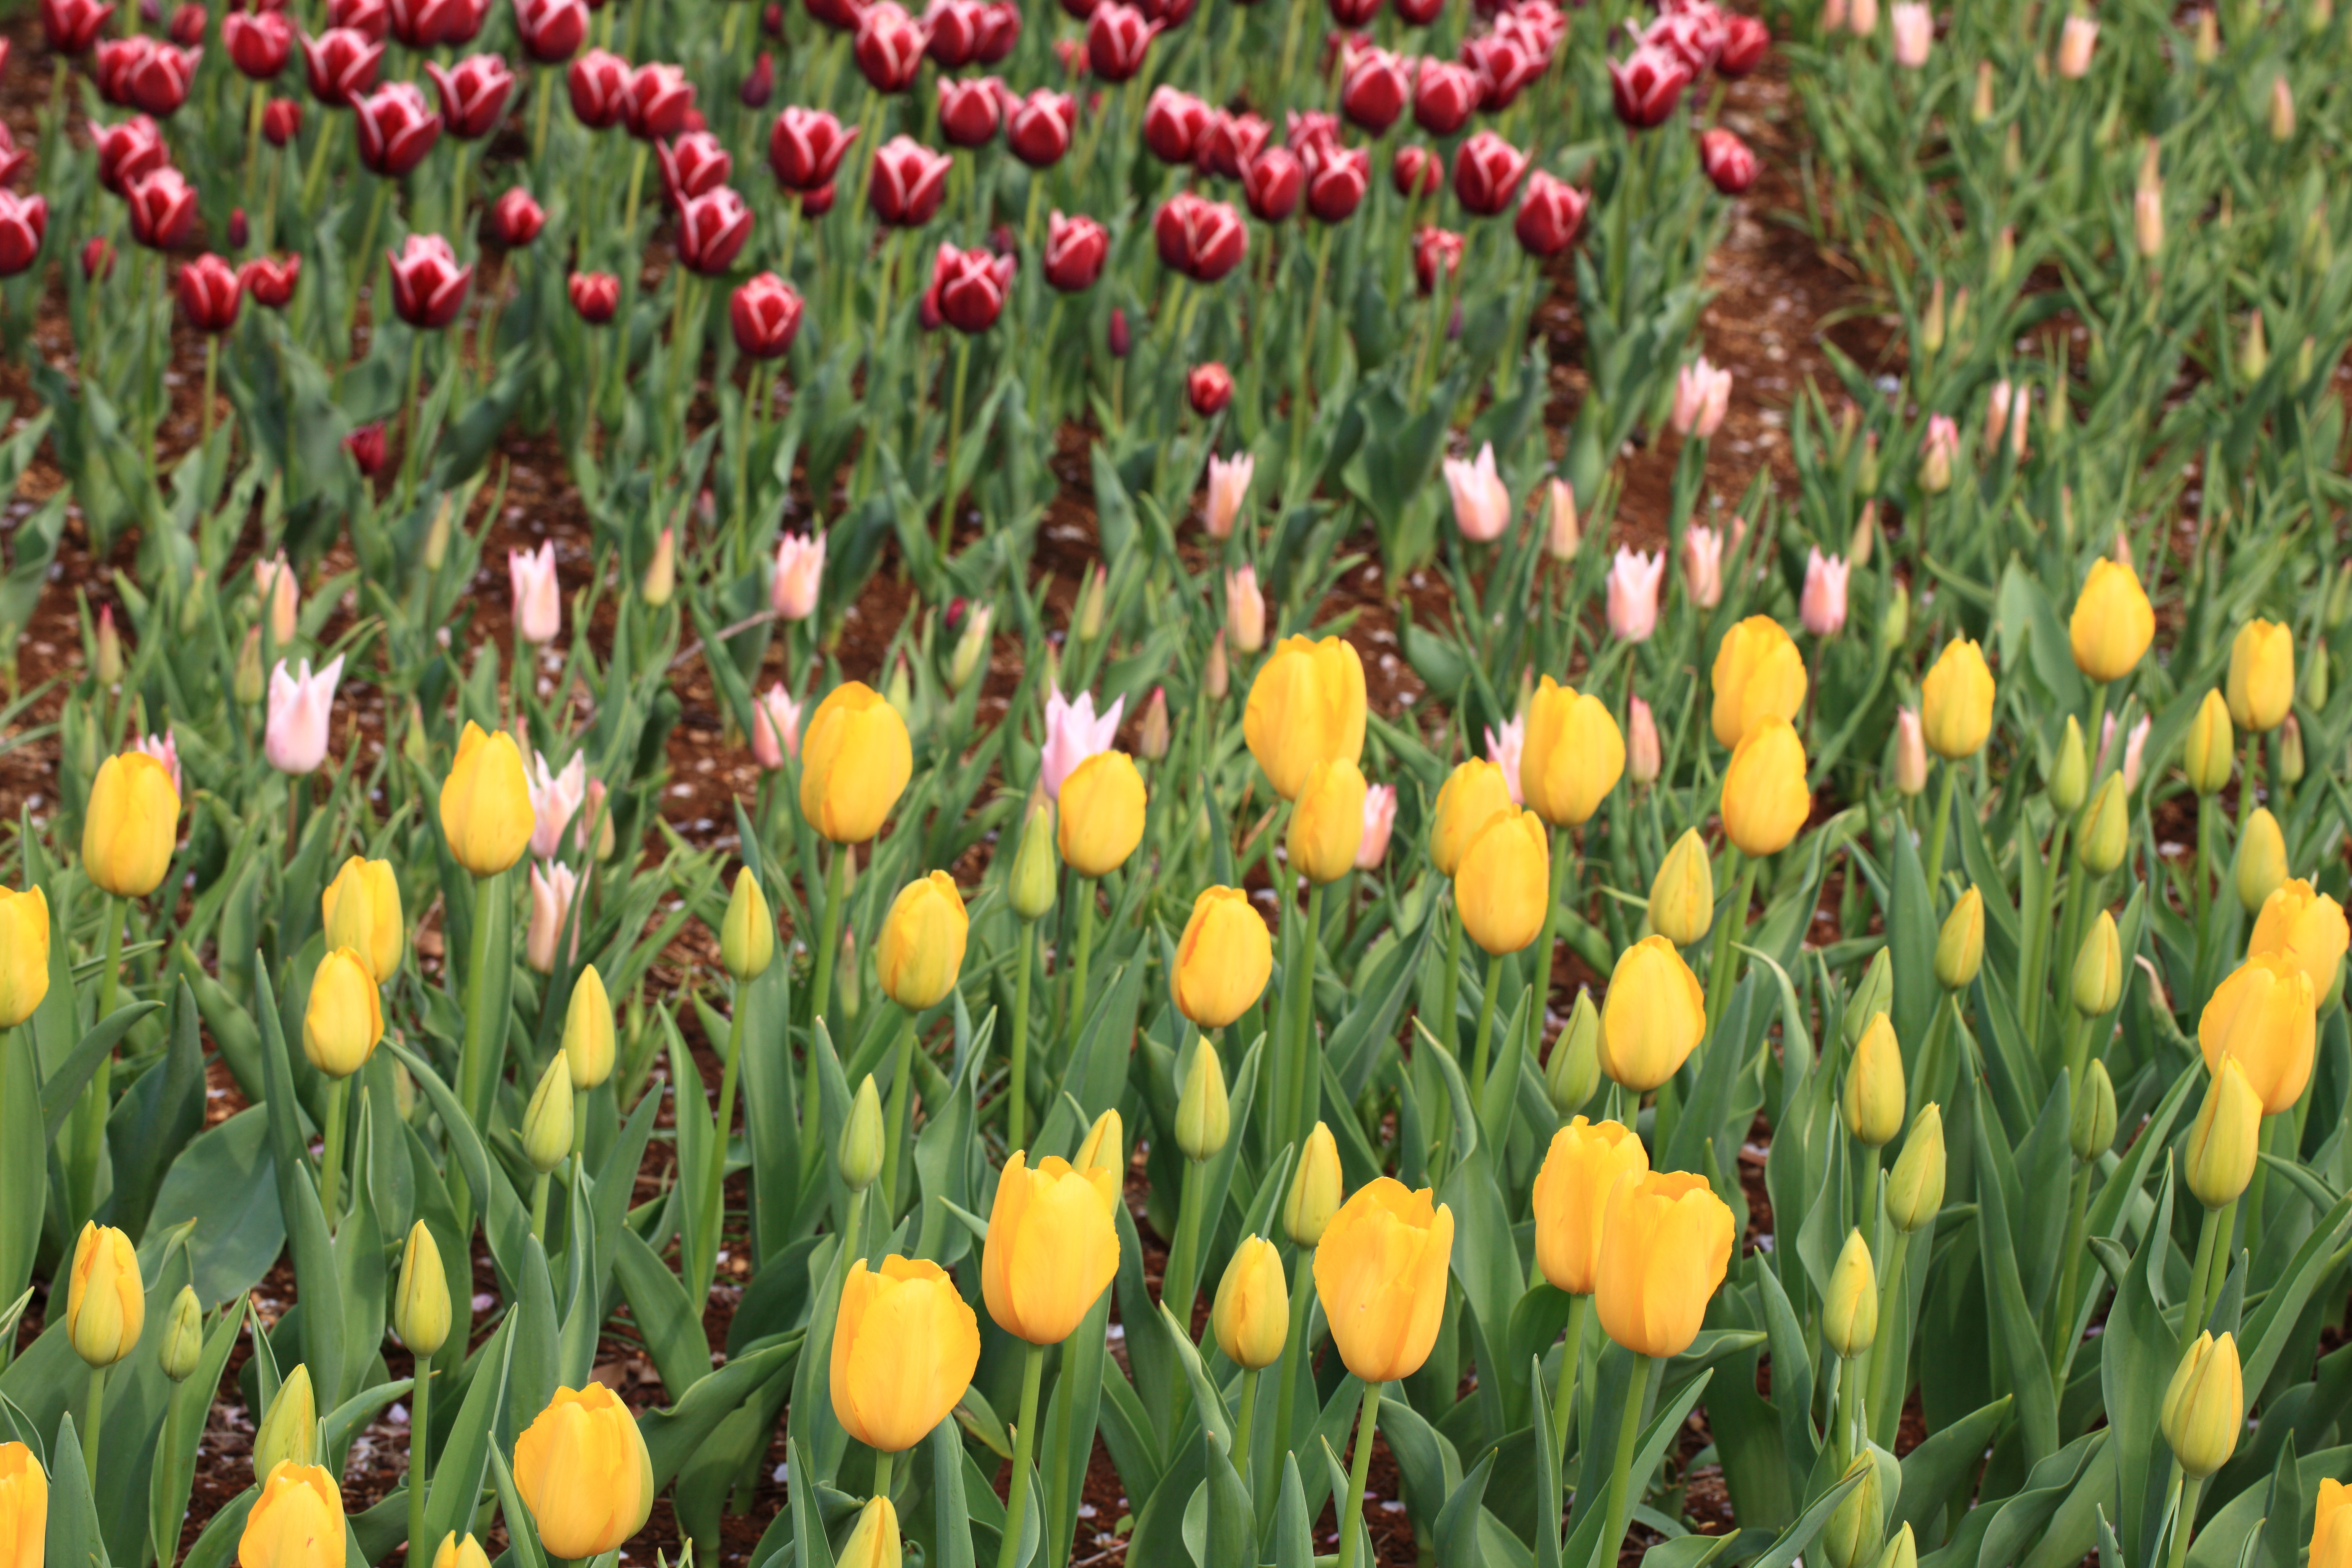
plant, flower, tulip, high, tokyo, 5d, hires, markii, hi, res, resolution, tulipa, tachikawa, showakinenpark, flowering plant, lily family, land plant